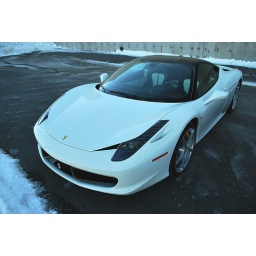
never like this car till today it is breath takeing in white